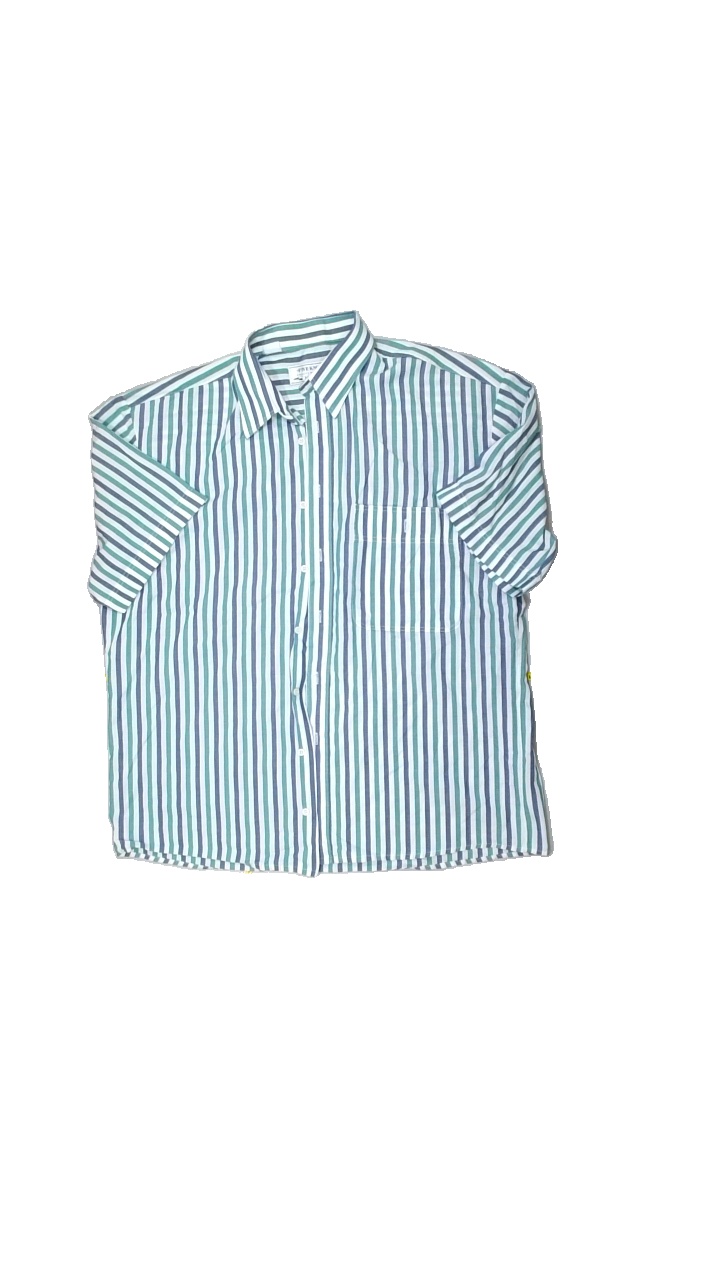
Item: Shirt (Men)
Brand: Melka (gammalt Svenskt)?
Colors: White, Green, Blue
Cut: None
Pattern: Striped
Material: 50% cotton, 50% polyester
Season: Summer
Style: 80s
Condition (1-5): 4
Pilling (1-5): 5
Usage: Reuse
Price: <50